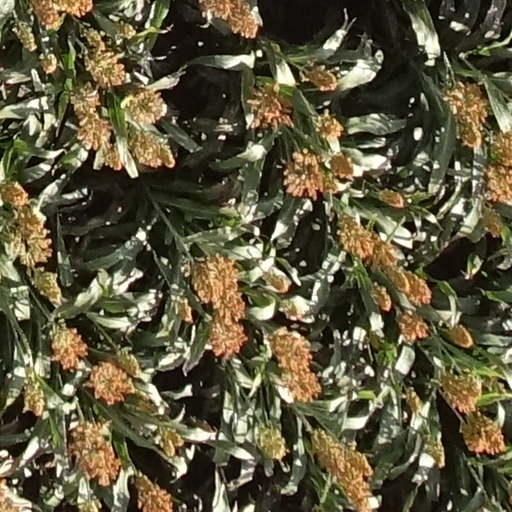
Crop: sorghum